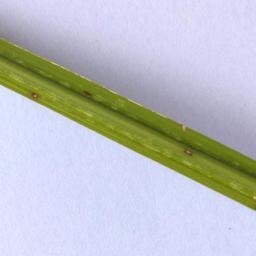
Label: Rice___Leaf_Blast